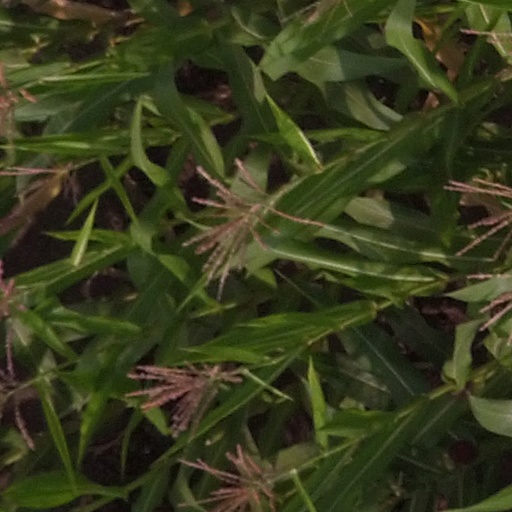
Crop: maize; corn